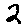
Label: 2